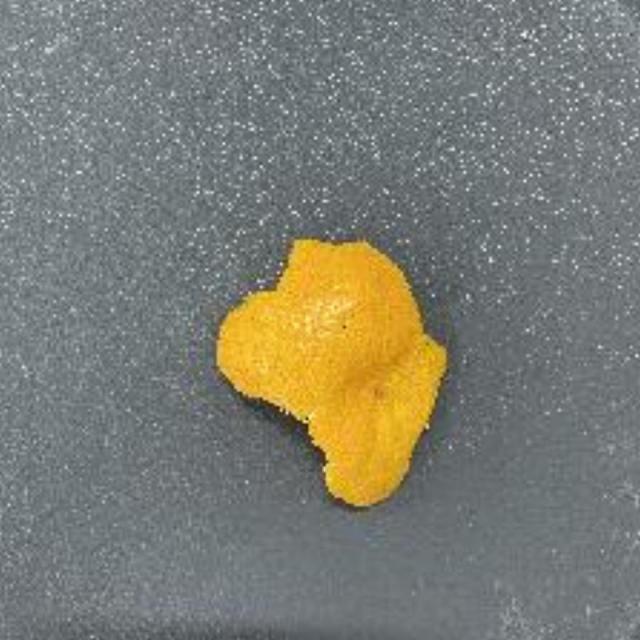
Label: peels